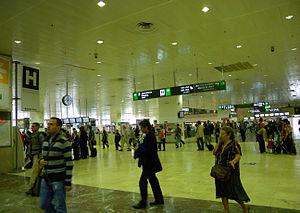
Gare de Barcelone-Sants.